Guatemala at the 2008 Summer Olympics

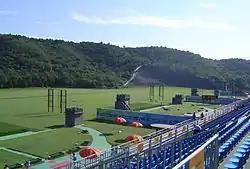
The Beijing Shooting Range Clay Target Field, where Romero took part in his event.

Juan Carlos Romero Arribas represented Guatemala as its only shooter at the Beijing Olympics, participating in the men's skeet event. Born in 1963, Romero made his Olympic debut at the 1996 Summer Olympics in Atlanta, where he competed in men's skeet and ranked 26th in the final round as a 40-year-old. He returned in the Sydney Olympics in 2000 as a 26-year-old, finishing in 35th place, and returned again to the Olympics in Beijing at age 48. Romero participated in five rounds within the event. In the first round, he scored 24 points; in the second, 21; in the third, 23; in the fourth, 21; and in the fifth and final round, 22. In total, he scored 111 points. In the final standings, Juan Romero placed 26th out of the 41 participating shooters. The gold medalist, Vincent Hancock, scored 145points, 34 more points than Romero.